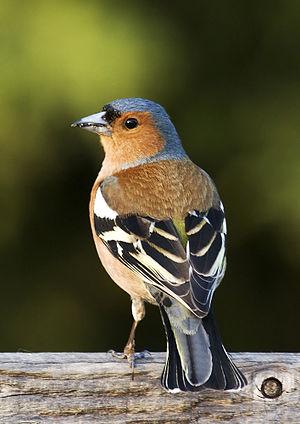
Pinson des arbres (Fringilla coelebs) mâle.
Carcans est une commune du Sud-Ouest de la France, dans le département de la Gironde, en région Nouvelle-Aquitaine.
Les Fringillidae sont une famille de passereaux constituée de plus de 52 genres et de près de 220 espèces.
L'Oust est une rivière de l'ouest de la France, principal affluent de la Vilaine qu'elle rejoint à Redon en rive droite. Son cours, long de 145 kilomètres, est entièrement situé en Bretagne dans les départements des Côtes-d'Armor, du Morbihan et d'Ille-et-Vilaine. La rivière, dont une grande partie du cours est artificielle, fait partie intégrante, sur plus de 80 kilomètres, du canal de Nantes à Brest ; sa vallée revêt de pittoresques aspects lorsque, près de sa confluence avec la Vilaine, la rivière traverse l'Armorique appalachienne et offre un tracé en baïonnette formant une cluse. La vallée de l'Oust ne laisse pas apparaître de véritable unité historique mais revêt davantage l'aspect d'un agrégat de pays qui, par leur patrimoine ou la présence de lieux symboliques, illustrent la longue histoire de la Bretagne.